2007 Iranian arrest of Royal Navy personnel

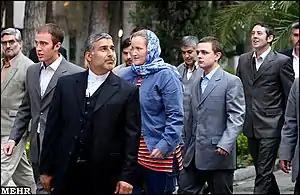

Iranian President Mahmoud Ahmadinejad unexpectedly announced the release of the captives halfway through a long press conference on the afternoon of 4 April 2007. Ahmadinejad reiterated the statement that Iranian waters had been breached, and he praised the border guards who detained the British personnel. Abolqassem Amangah, commander of Iran's southwestern Maritime Border Patrol Guard was awarded the third degree medal of bravery for stopping the sailors. Ahmadinejad also criticised the British government for sending the mother of a child to the battlefield, and asked the government "not to prosecute them for their confessions." The release was announced after the British government supposedly sent a letter of apology to the Iranian government. However, the British government denies that such a letter exists, and says that the release was performed without any agreement from both sides. Despite British denial of such a letter, on 3 June 2009, during a televised presidential debate between the sitting president Mahmoud Ahmadinejad and his rival Mir-Hossein Mousavi, Ahmadinejad reiterated that his country's decision to release the fifteen British sailors was made after having received a letter of apology from the former British prime minister. The following day, Fars News Agency published a copy of a letter claimed to be a British apology.